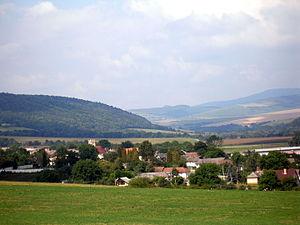
Chmiňany est un village de Slovaquie situé dans la région de Prešov.